VMFA-212

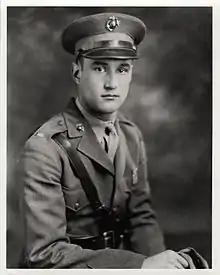
LtCol Harold Bauer was awarded the Medal of Honor while serving with VMF-212 in World War II

The squadron returned to MCAS Kaneohe Bay and resumed training with the F-8D. The unit reverted to the day-fighter version of the Crusader, the F-8B in early 1968 and lost its (all-weather) designation in March. VMF-212 received its first four McDonnell F-4J Phantom IIs in May 1968, but without the AWG-10 Pulse Doppler radar. Production of the radar was behind schedule for the production of the F-4J. The squadron was redesignated Marine Fixed/Wing Fighter Attack squadron, VMFA on August 10. The unit finally received radar-equipped birds in November 1969.